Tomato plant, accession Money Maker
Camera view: horizontal (90 deg, fisheye); turntable rotation: 300 degrees
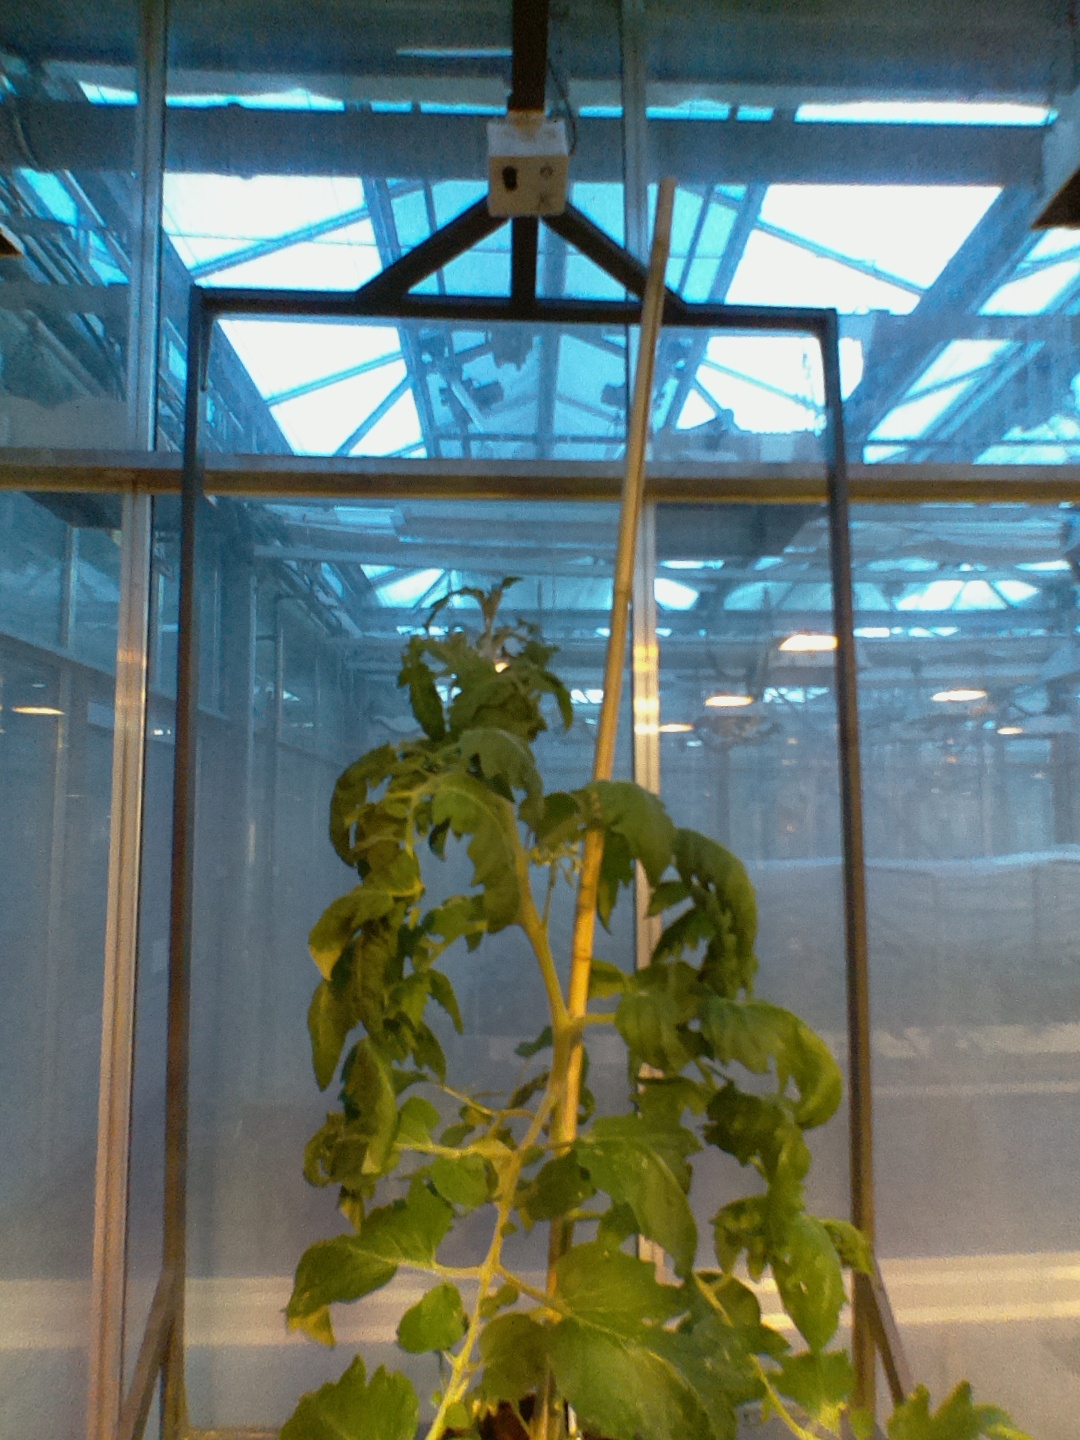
BBCH growth stage 69: End of flowering, 90%-100% of flowers open, more petals falling